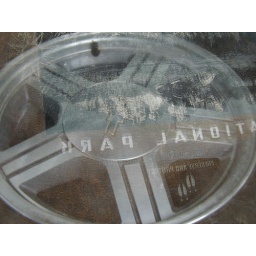
my Grand Tetons National Park t-shirt reflected in the truck window